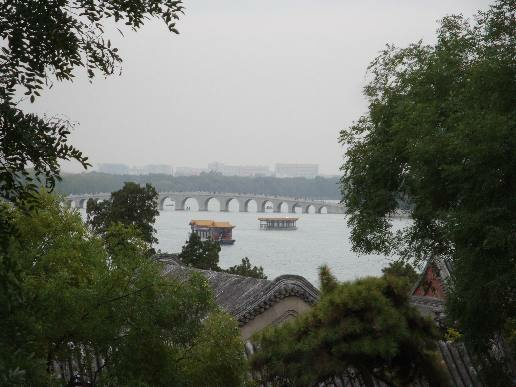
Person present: No